Billy Martin

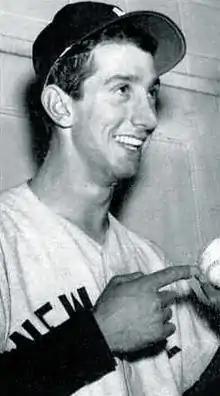
Martin with the Yankees in 1954

Alfred Manuel "Billy" Martin Jr. (May 16, 1928 – December 25, 1989) was an American Major League Baseball second baseman and manager who, in addition to leading other teams, was five times the manager of the New York Yankees. First known as a scrappy infielder who made considerable contributions to the championship Yankee teams of the 1950s, he then built a reputation as a manager who would initially make bad teams good, before ultimately being fired amid dysfunction. In each of his stints with the Yankees he managed them to winning records before being fired by team owner George Steinbrenner or resigning under fire, usually amid a well-publicized scandal such as Martin's involvement in an alcohol-fueled fight.